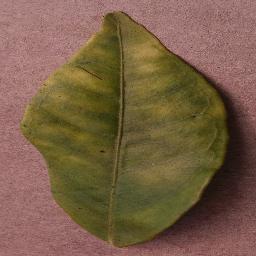
Label: Orange___Haunglongbing_(Citrus_greening)